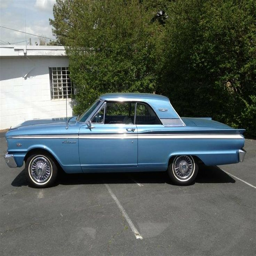
automobile model ... like the car i learned to drive in .